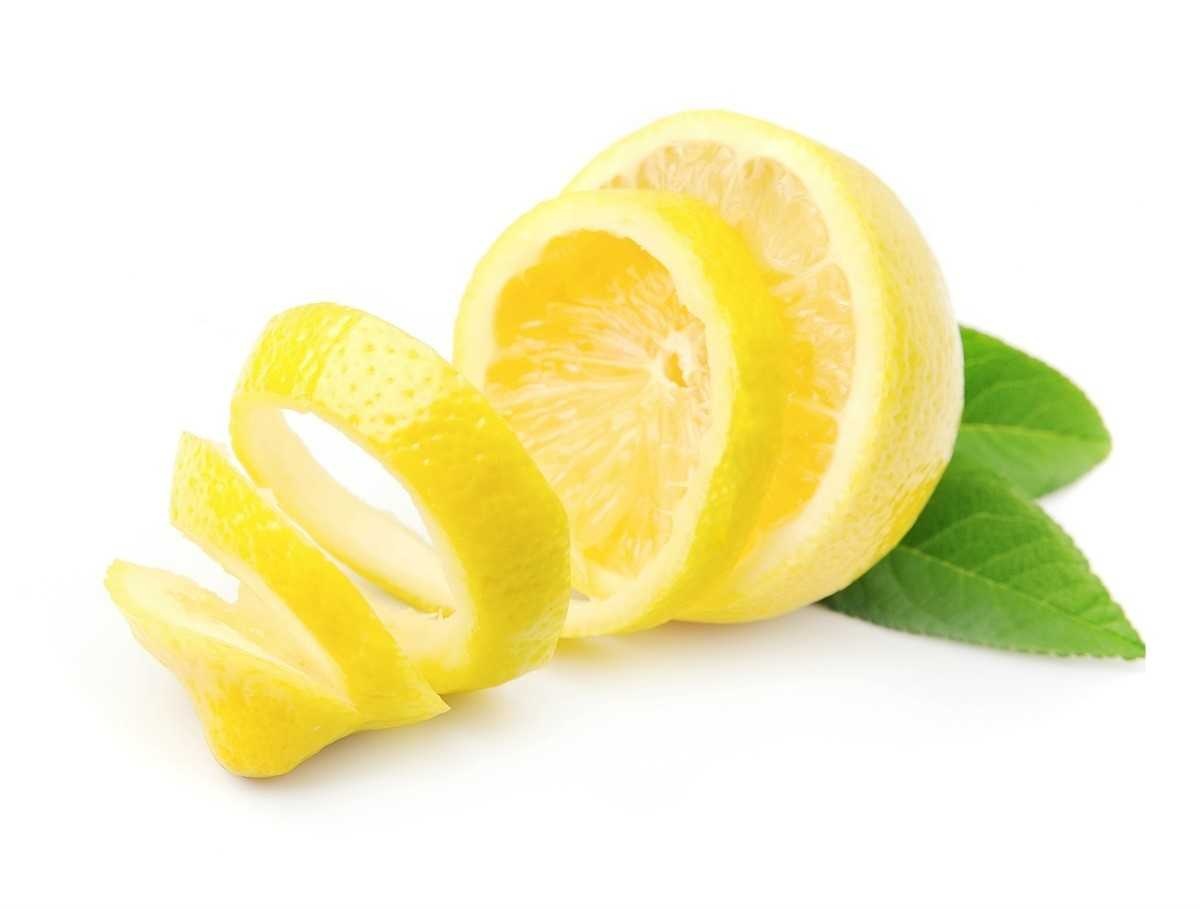
Label: Lemon